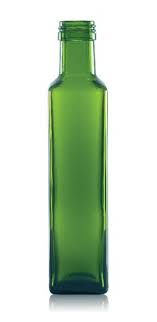
Waste category: glass